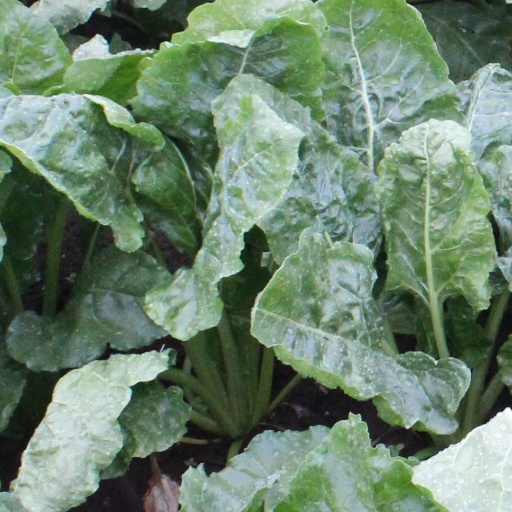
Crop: sugar beet